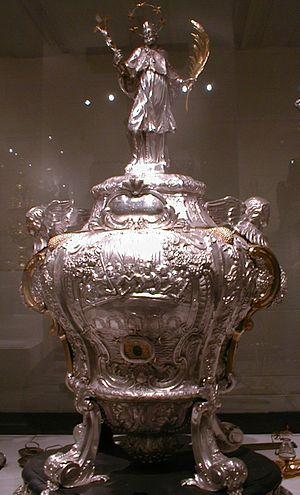
Jean Népomucène est un prêtre catholique et un martyr. Les sources disponibles sur ce nom pourraient se référer à deux personnes distinctes. Il est fêté le 20 mars. Jean Népomucène est l’un des saints les plus vénérés, vu la multiple protection qu’il accordait : il est le patron des bateliers, des ponts, des prêtres, de tous les hommes qui avaient quelque chose de commun avec l’eau.